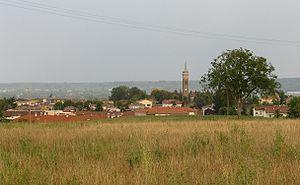
Medesano est une commune italienne de la province de Parme dans la région Émilie-Romagne en Italie.